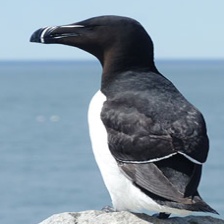
Species: RAZORBILL
Scientific name: ALCA TORDA